Vienna Highflyer

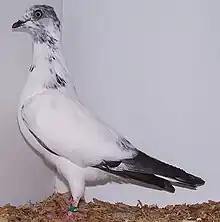
Vienna Highflyer

The Vienna Highflyer is a breed of fancy pigeon developed over many years of selective breeding. Vienna Highflyers, along with other varieties of domesticated pigeons, are all descendants from the rock pigeon ("Columba livia").